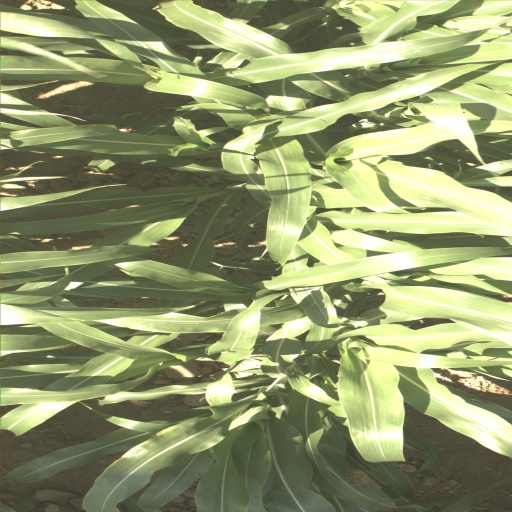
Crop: sorghum